Foucauldian discourse analysis

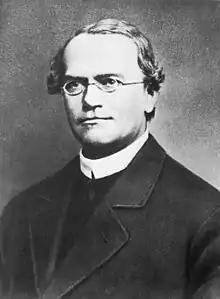
"Mendel told the truth, but he was not in the true biological discourse of his time", says Foucault regarding the disciplines.

Foucault presents the hypothesis that, in every society, the production of discourses is controlled with the aim of: 1. exorcising its powers and dangers; 2. reducing the force of uncontrollable events; 3. hide the real forces that materialize the social constitution. To this end, he theorizes that external or internal procedures are used.